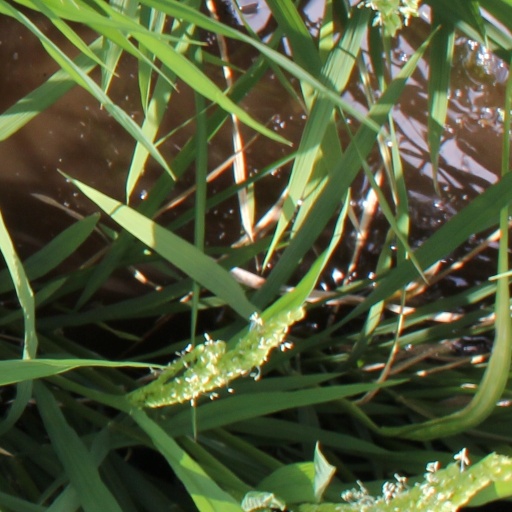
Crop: rice